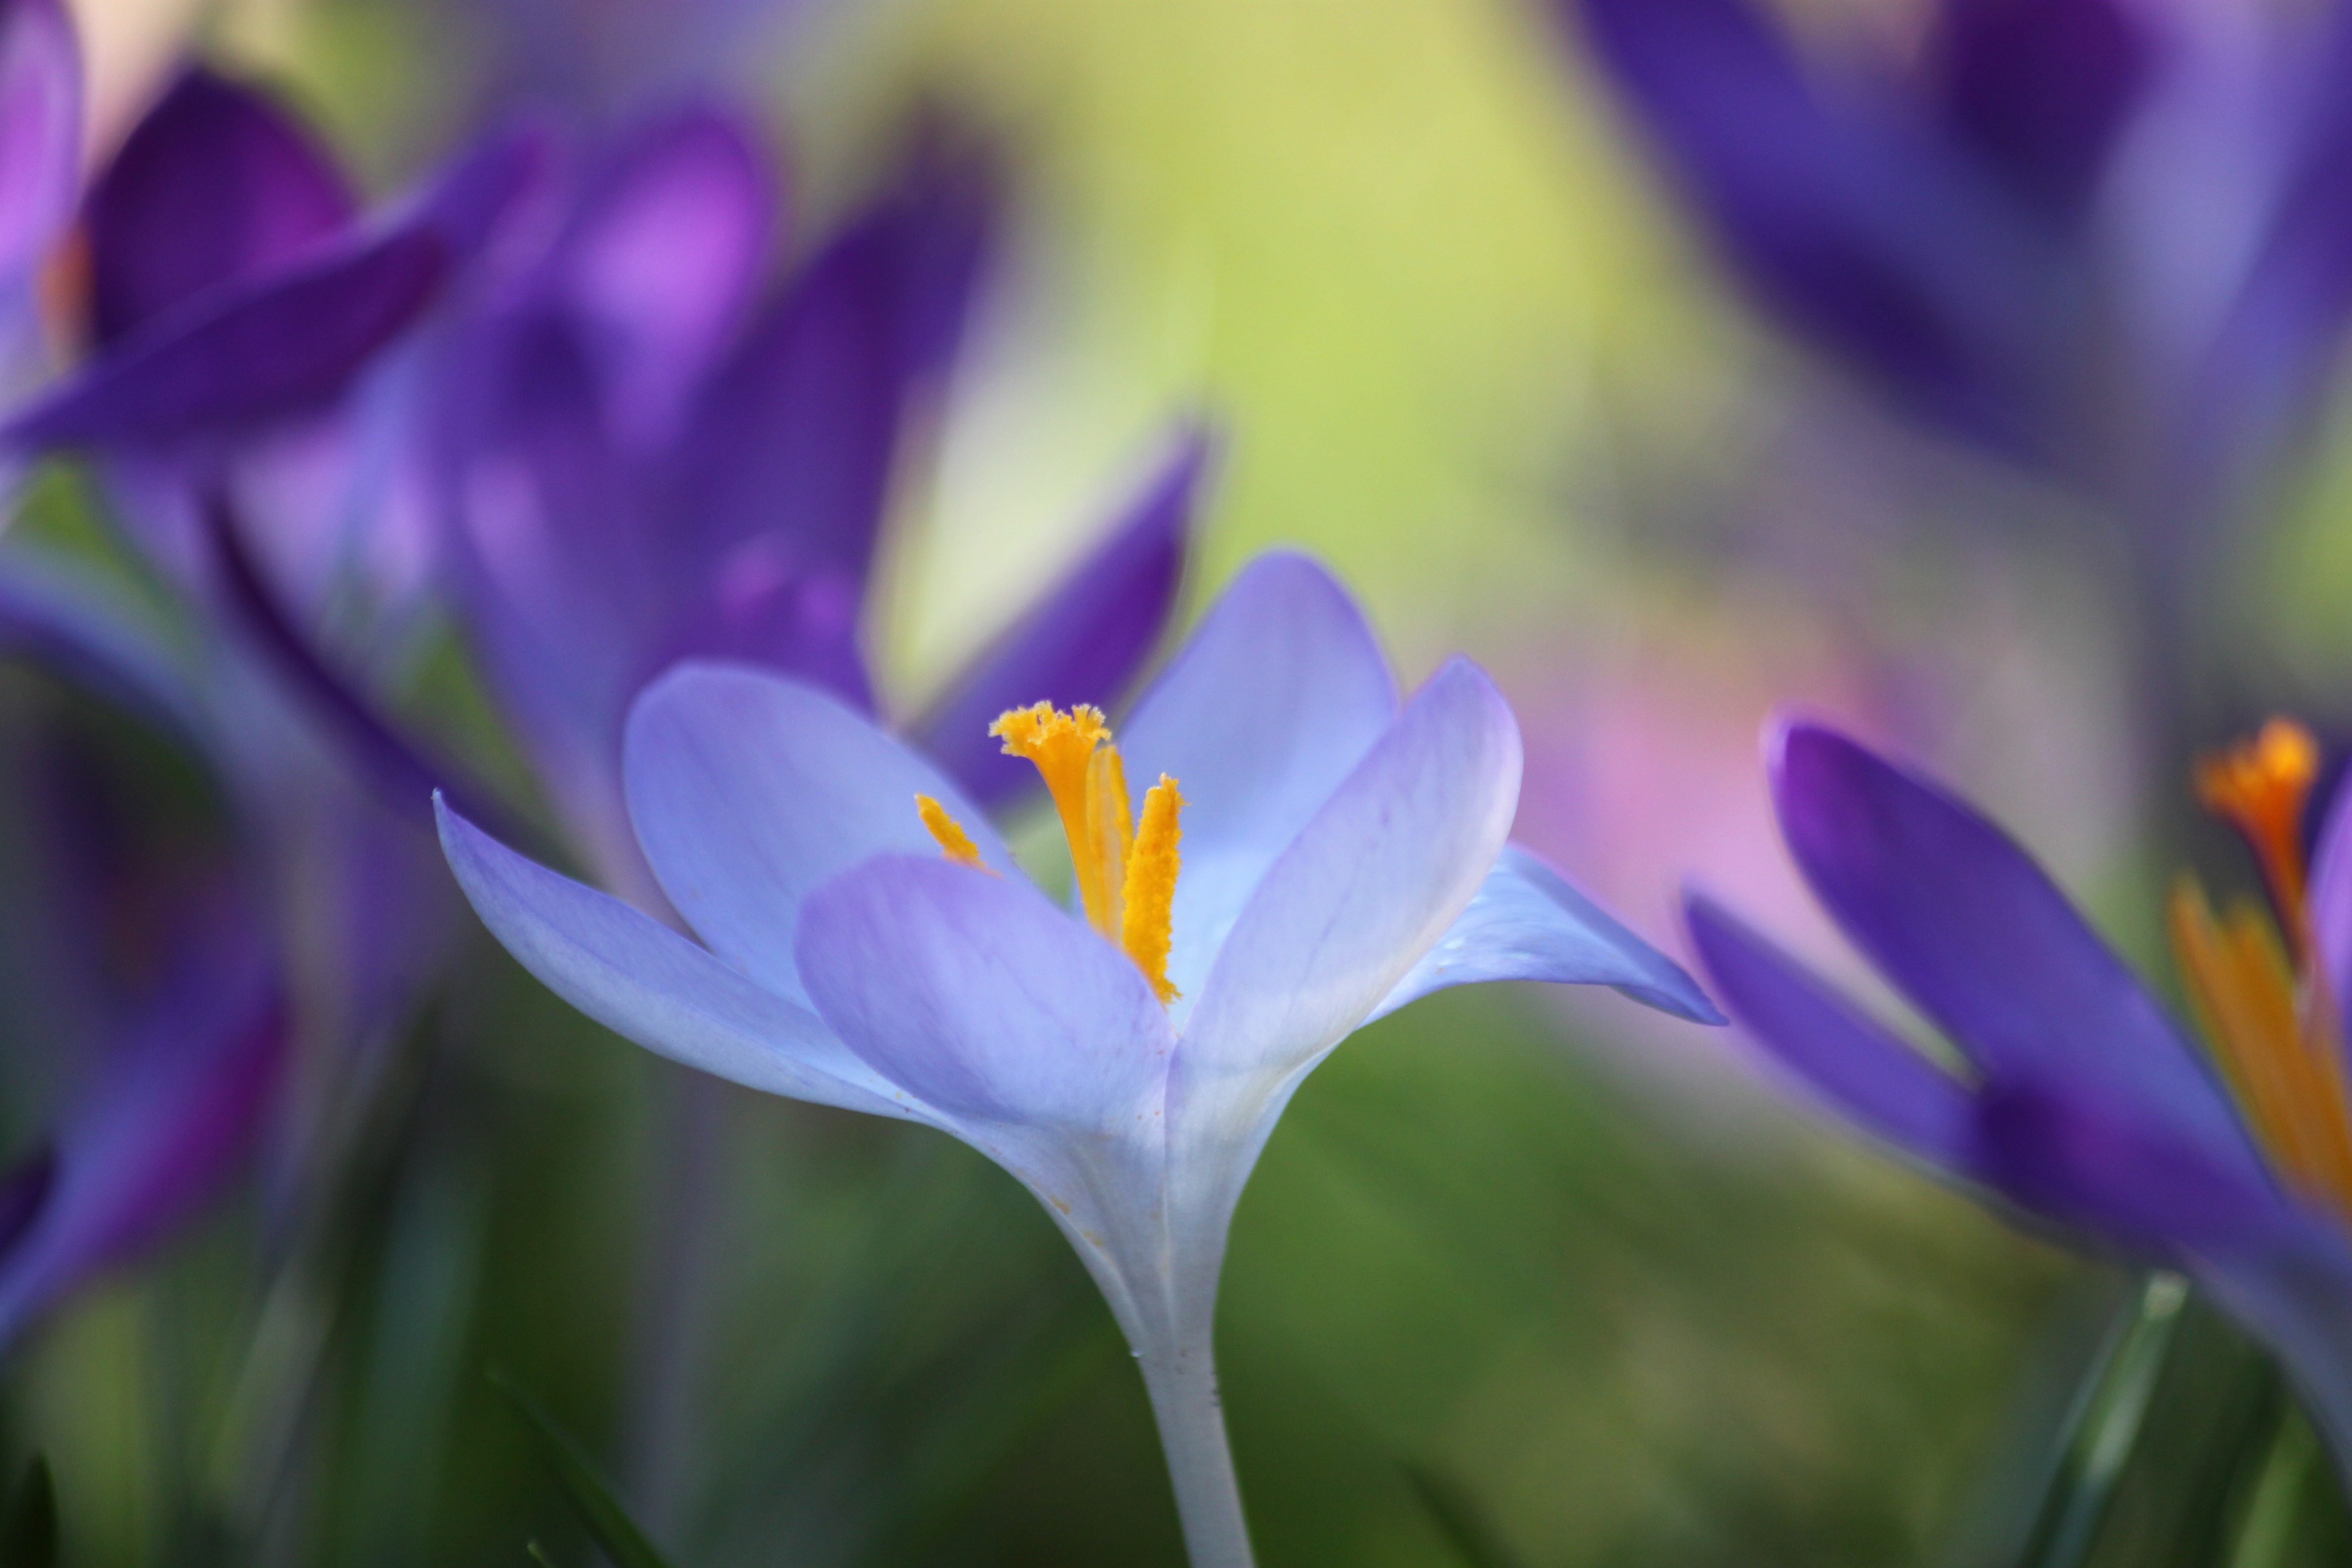
nature, blossom, plant, sunlight, flower, purple, petal, bloom, orange, spring, stamp, color, macro, botany, colorful, garden, close, flora, wildflower, flowers, close up, lichtspiel, petals, blossoms, pistil, march, crocus, spring flower, macro photography, blossomed, flowering plant, macro photo, plant stem, land plant, iris family